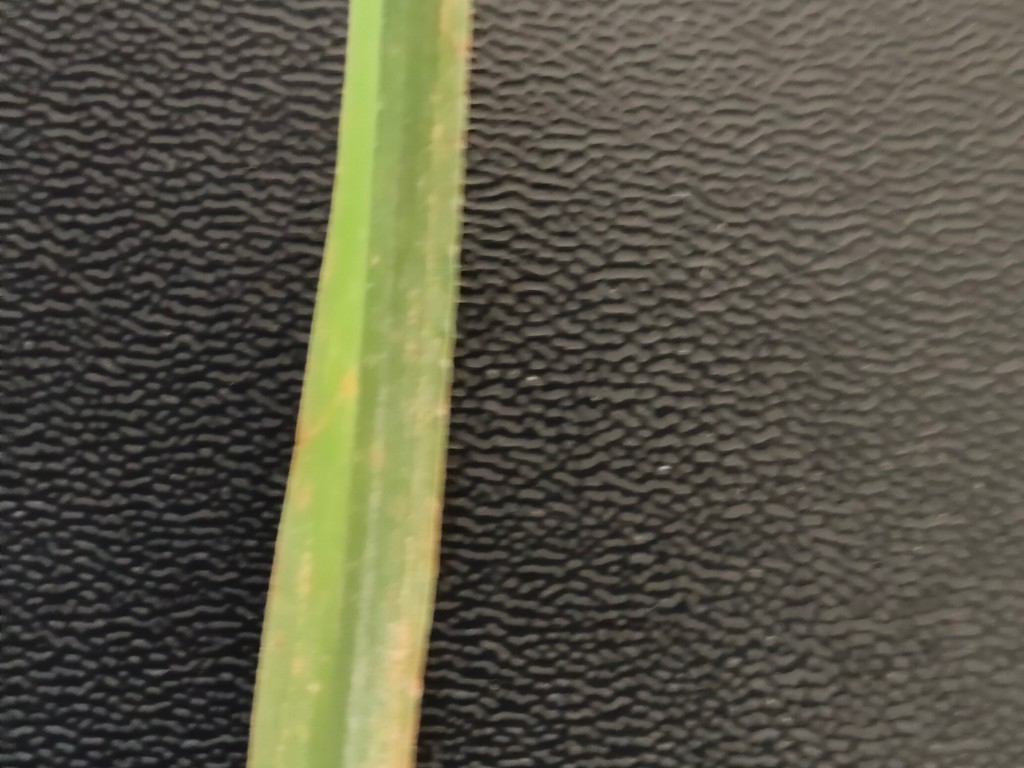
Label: Unhealthy